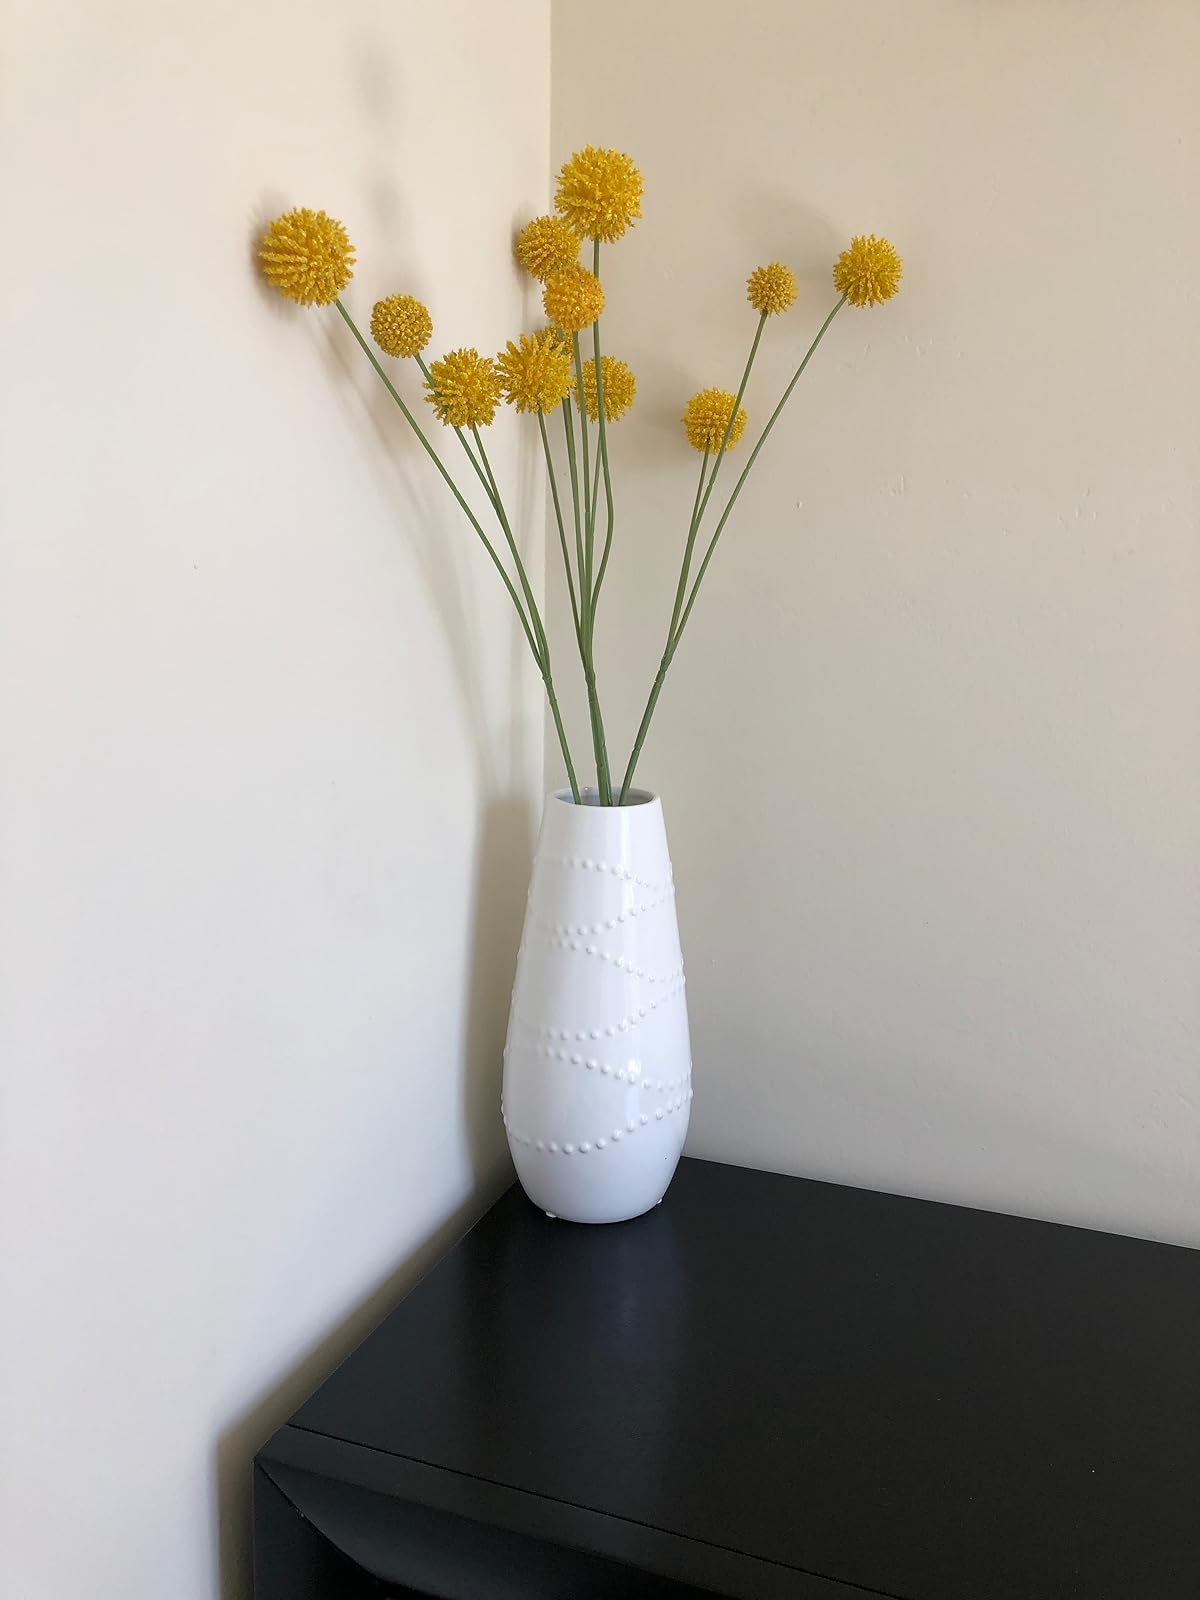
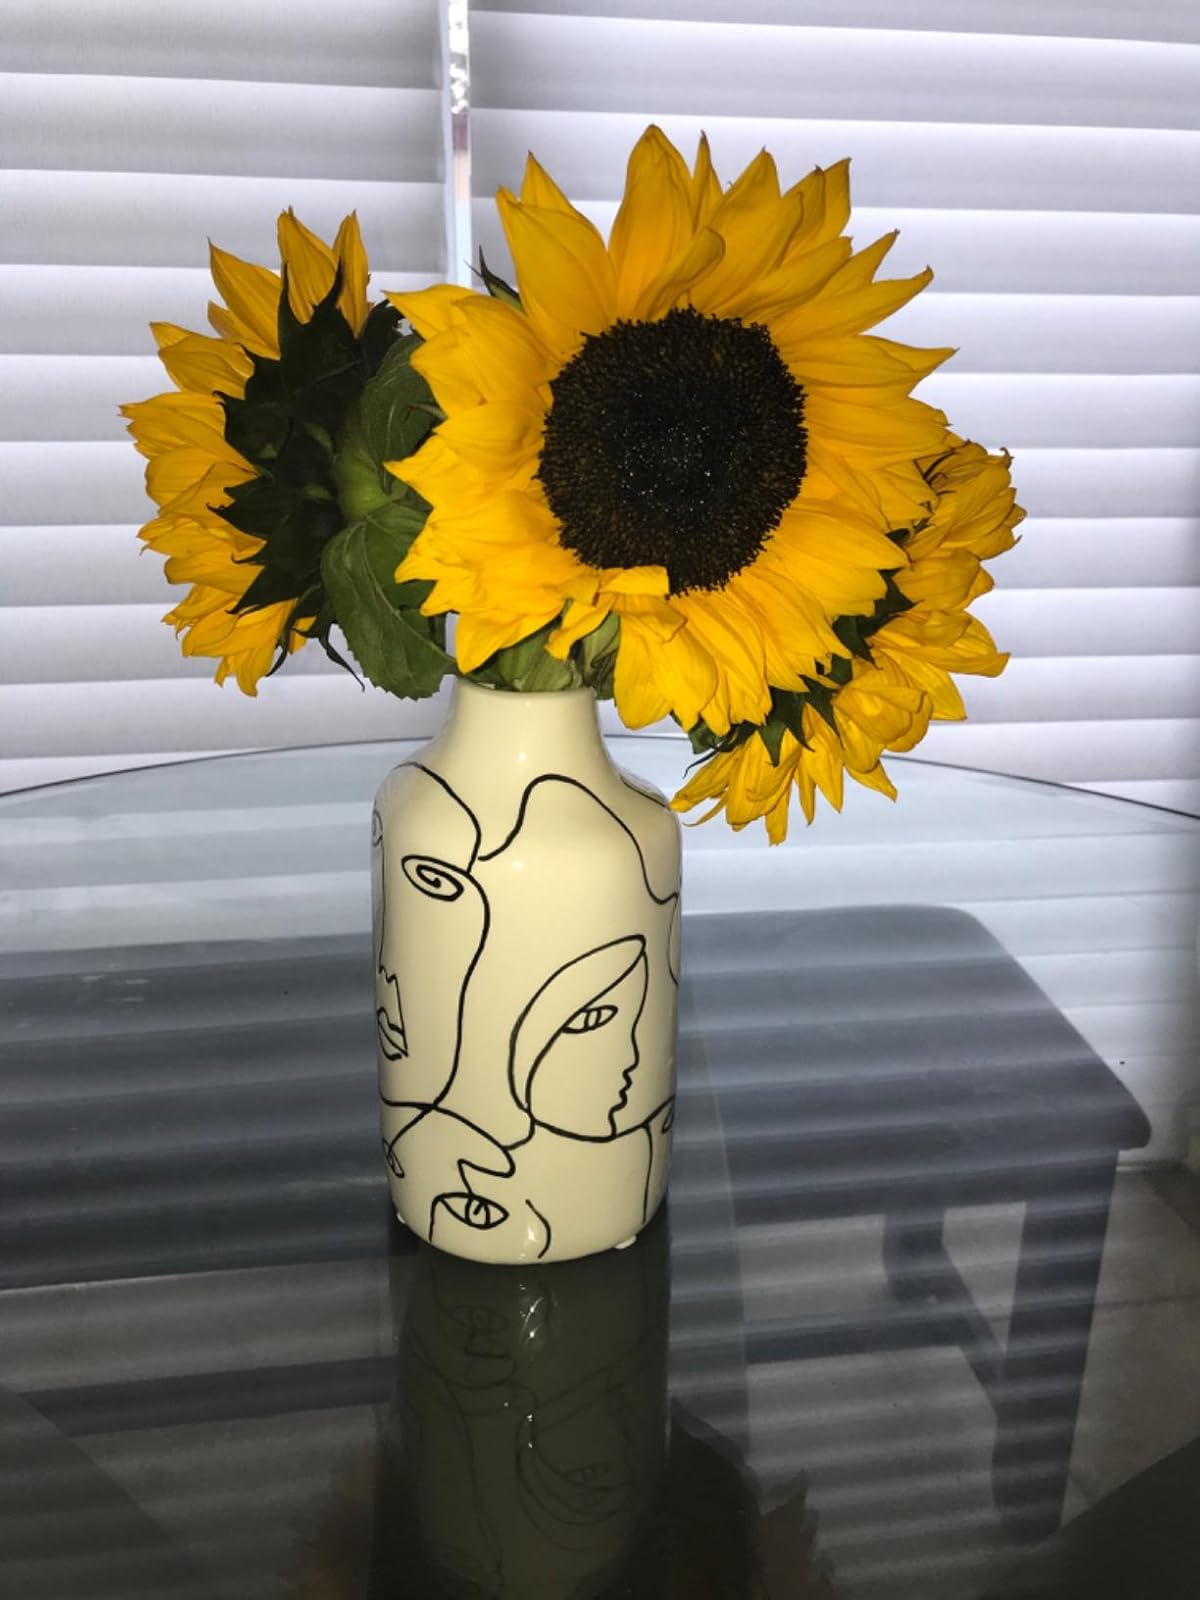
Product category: vase
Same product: no